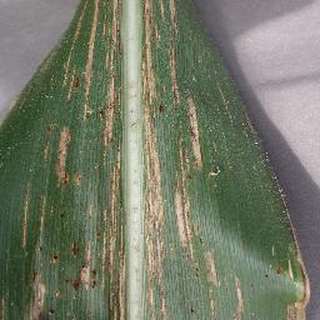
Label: corn_cercospora_leaf_spot